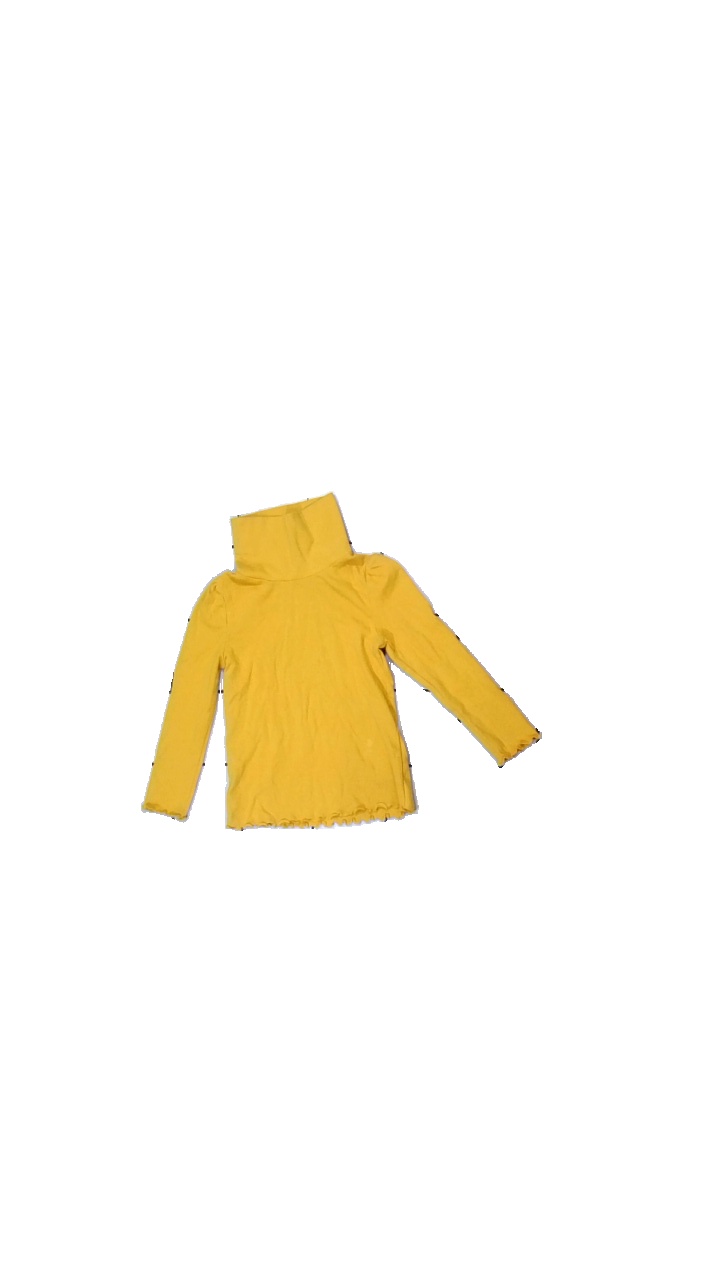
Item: Top (Children)
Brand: Palomino
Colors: Yellow
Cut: Regular, Turtle neck
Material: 100% cotton
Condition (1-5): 3
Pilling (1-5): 5
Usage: Reuse
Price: <50